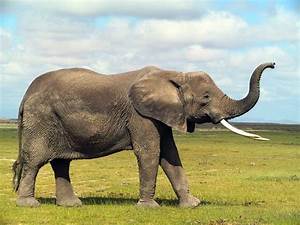
Label: elefante